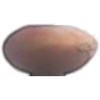
Label: Hazelnut 1